18th Street station (IRT Lexington Avenue Line)

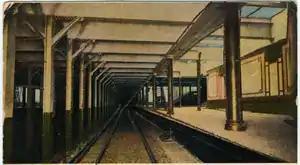
18th Street station shortly after construction

The 18th Street station was a local station on the IRT Lexington Avenue Line of the New York City Subway. It was located at the intersection of Park Avenue South and 18th Street in Gramercy, Manhattan.